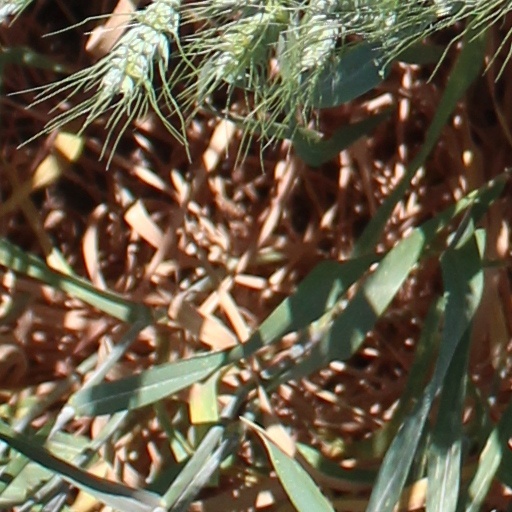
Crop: wheat